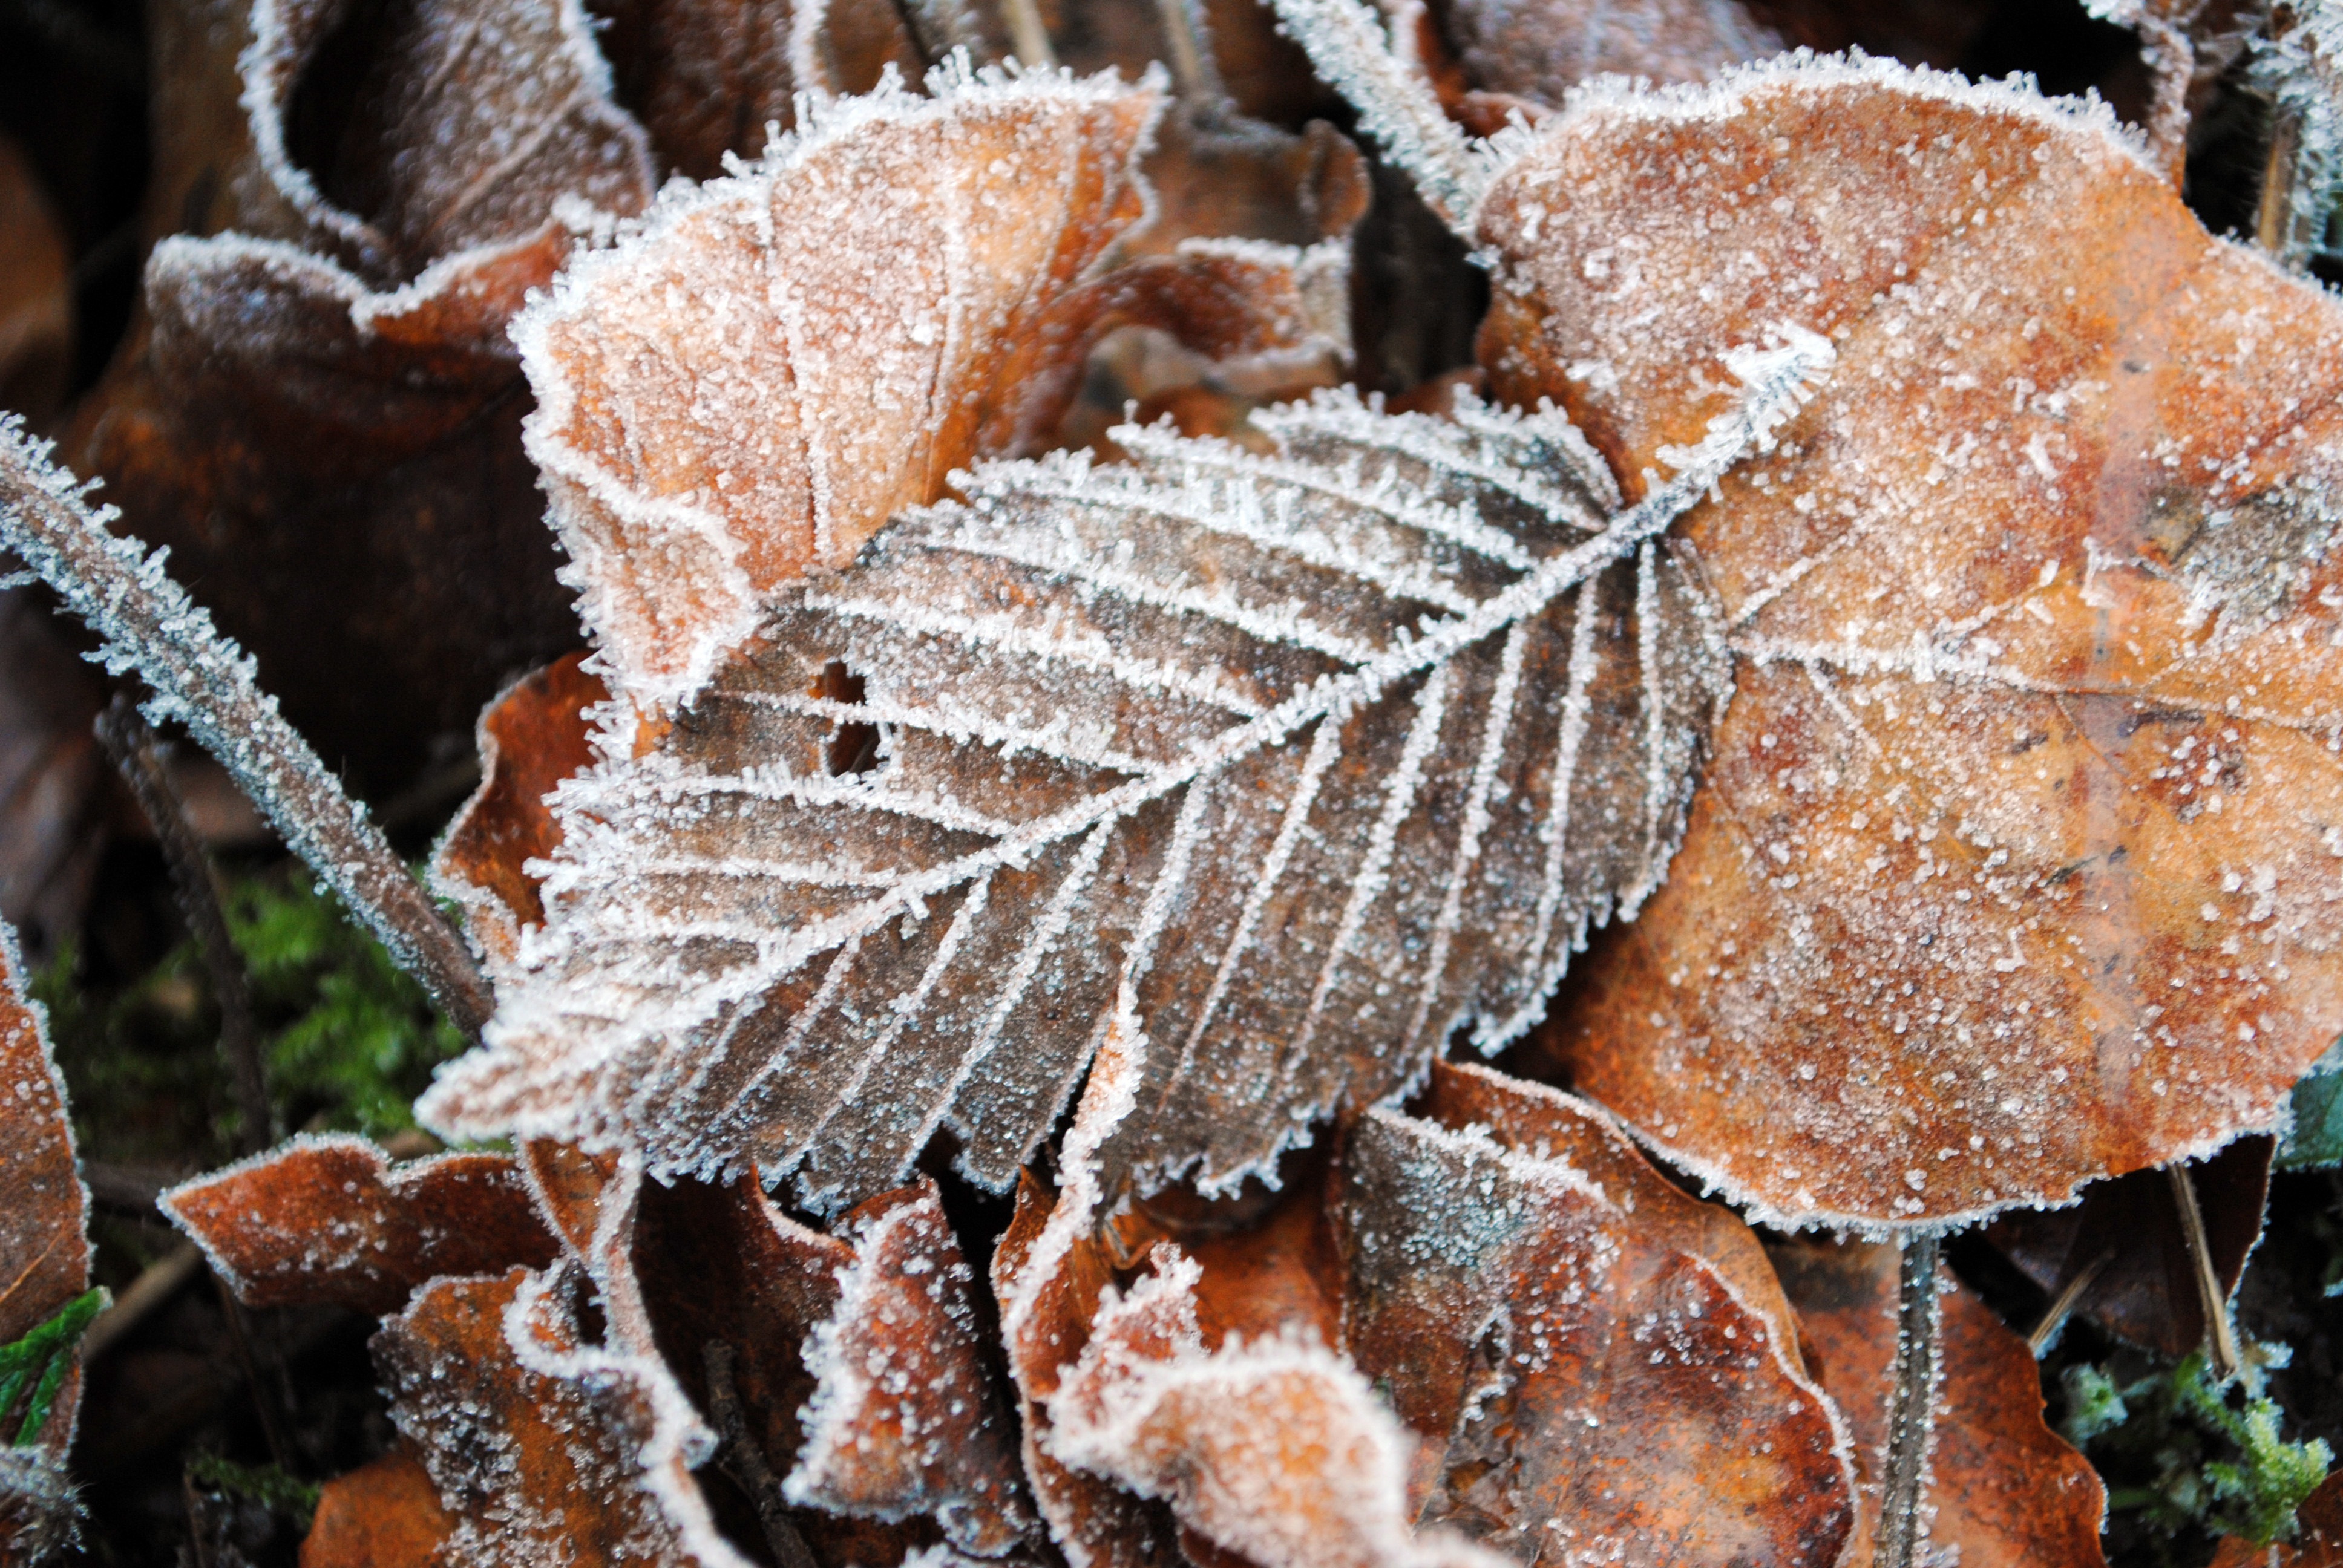
tree, nature, branch, winter, plant, leaf, fall, flower, frost, autumn, flora, season, close up, leaves, december, auriculariales, macro photography